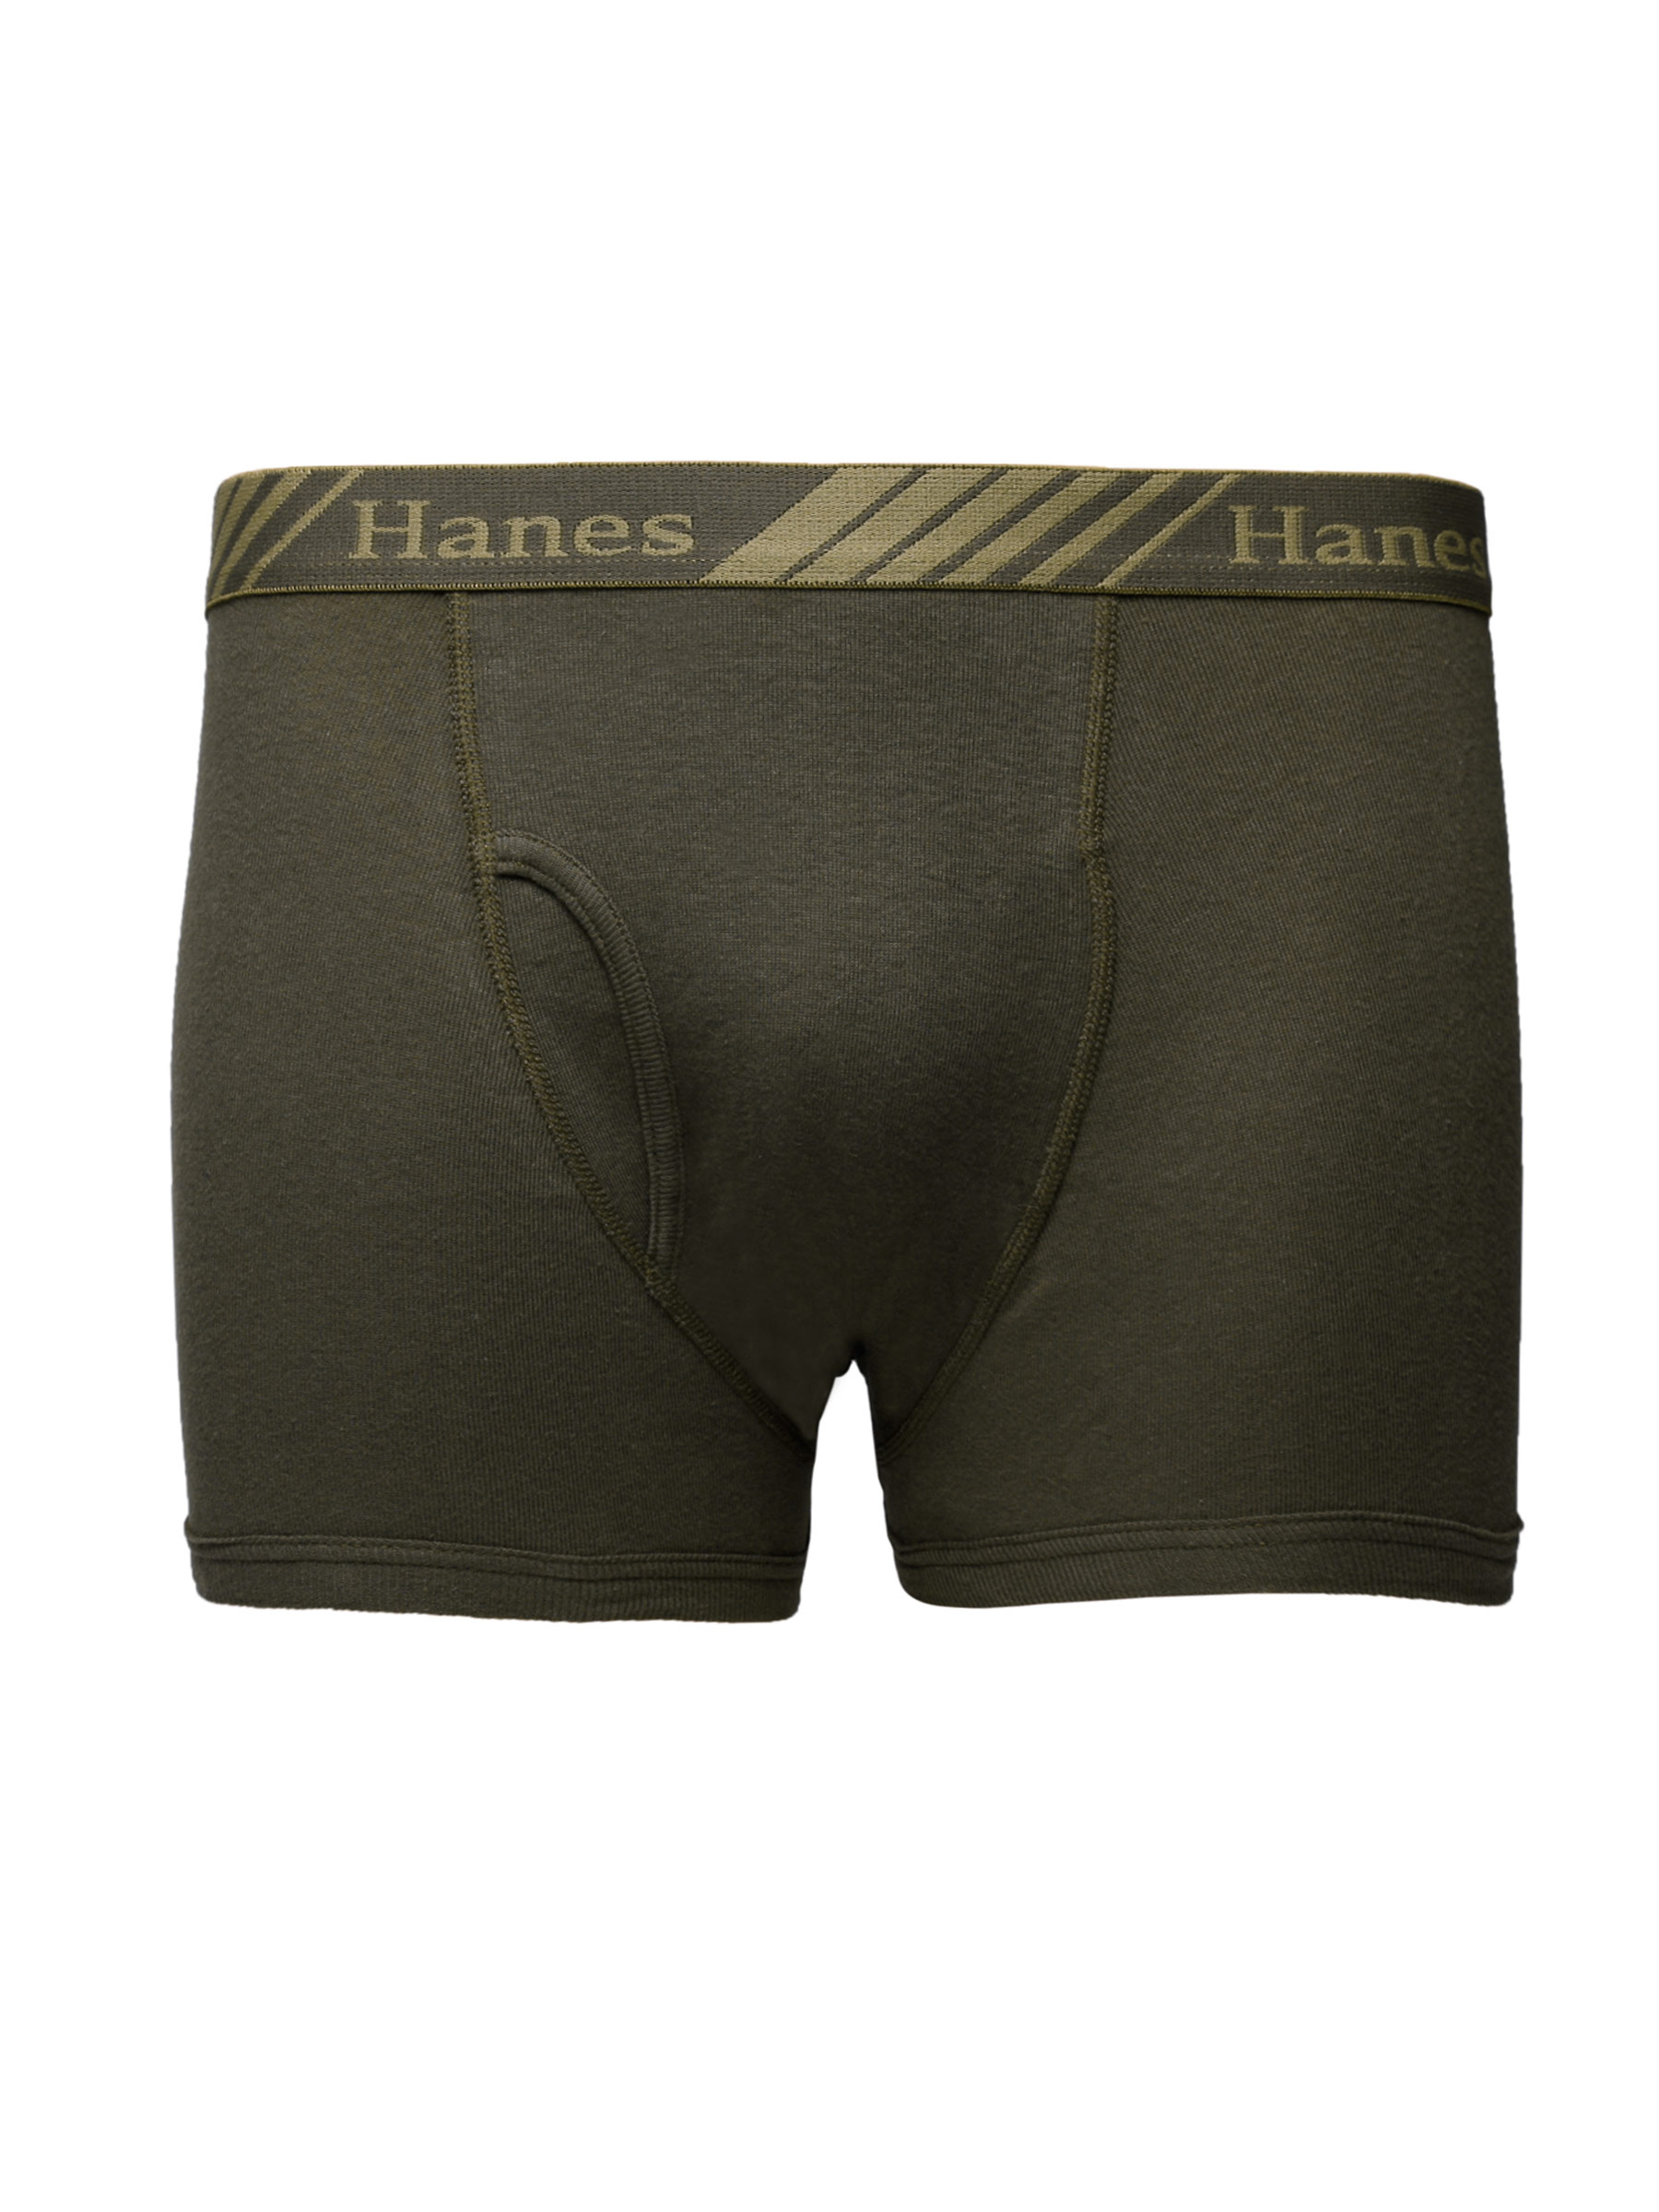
Hanes Men Grey Retro Boxer Trunks
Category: Apparel / Innerwear / Trunk
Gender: Men
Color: Grey
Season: Summer 2016
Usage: Casual